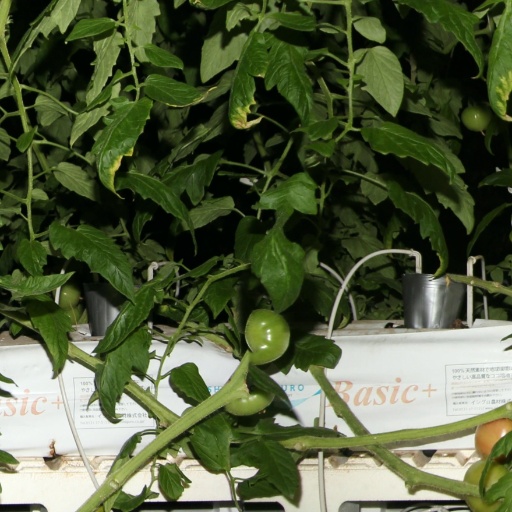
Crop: tomato